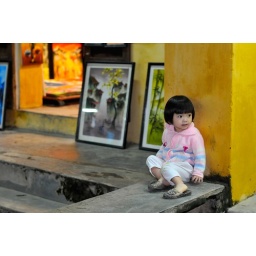
leaning against a yellow wall